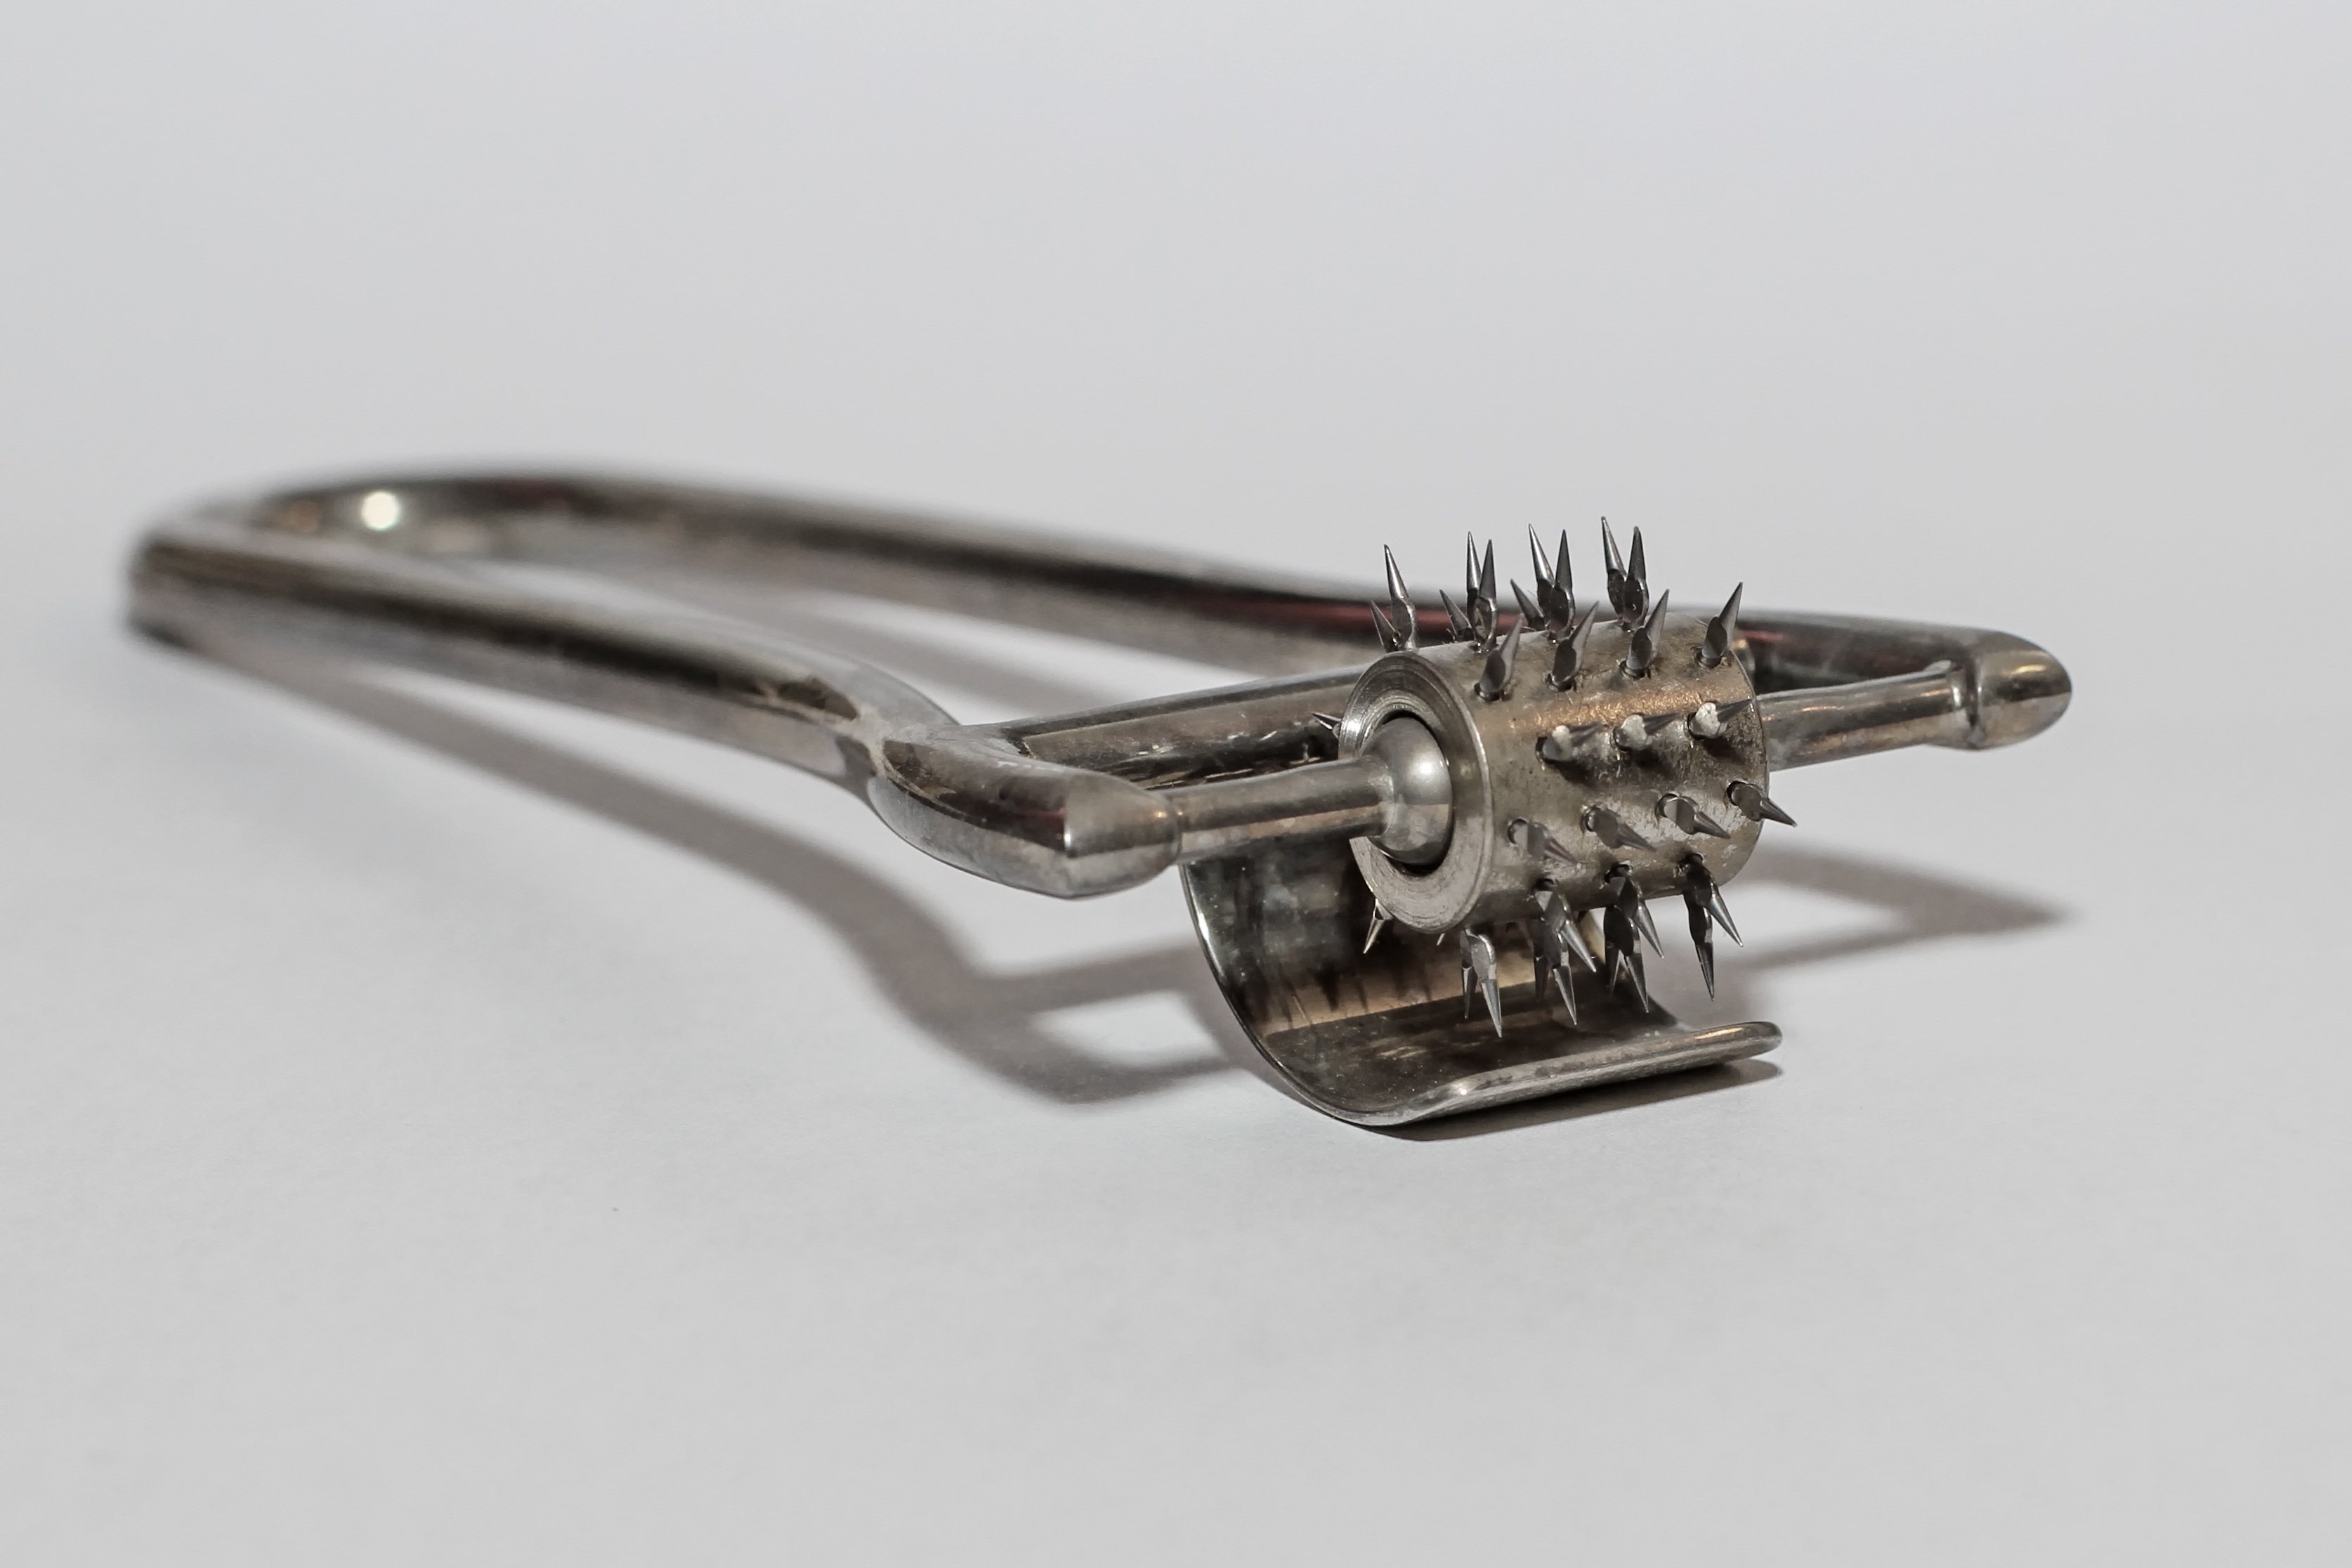
hardware, naturopathy, alternative medicine, product design, needle roller, baunscheidtism, baunscheidtieren